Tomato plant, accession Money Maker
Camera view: vertical (180 deg); turntable rotation: 150 degrees
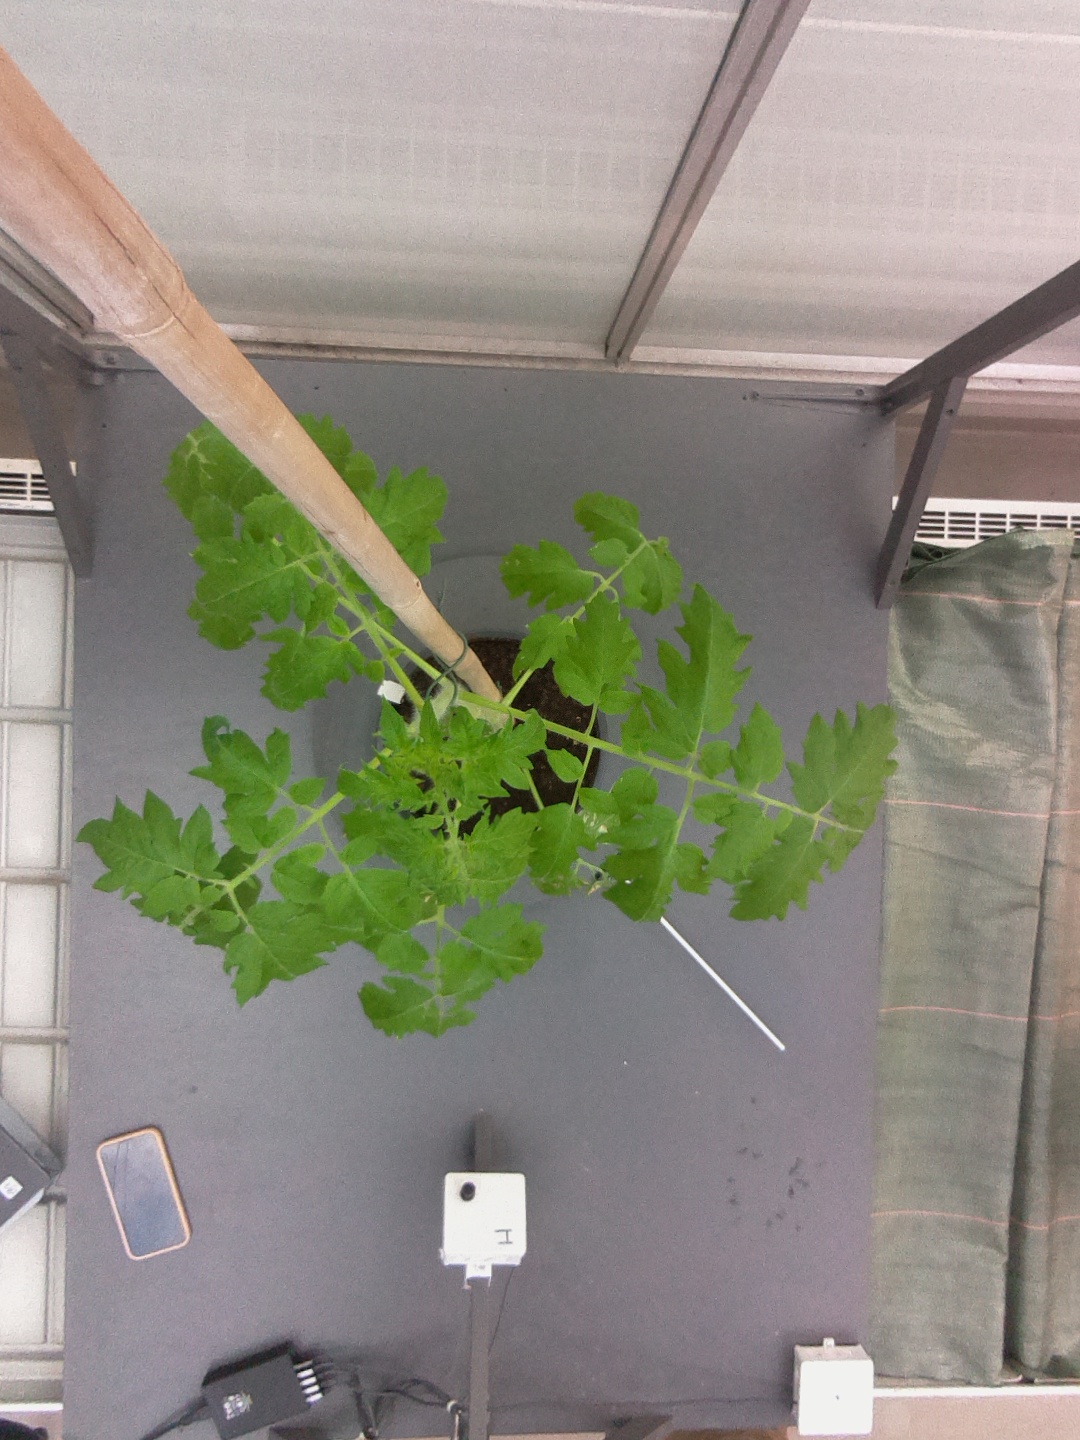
BBCH growth stage 53: 3 inflorescences visible